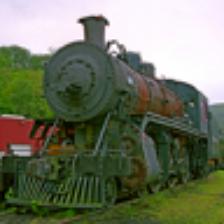
Label: NonHuman